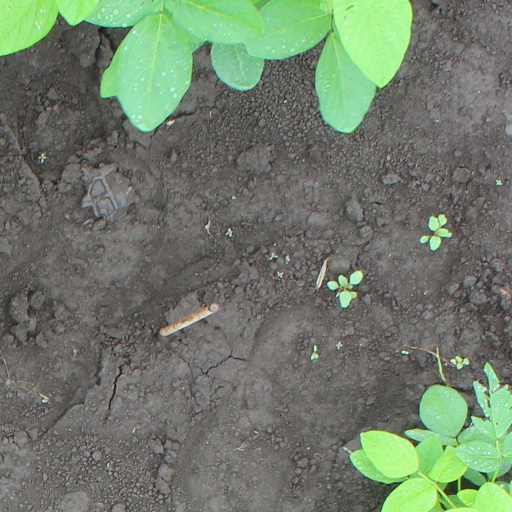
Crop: soybean